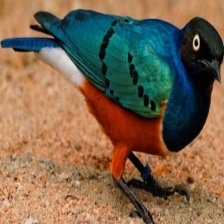
Species: SUPERB STARLING
Scientific name: LAMPROTORNIS SUPERBUS